Dot Cotton

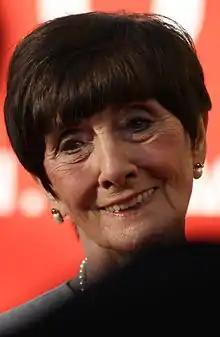
June Brown won multiple awards for her portrayal of Dot.

According to author Pauline Frommer, Dot has been embraced by the viewing British population as a cultural archetype. Brown has suggested that Dot has universal appeal because everybody knows a person like Dot. In 2009, a poll by magazine "Inside Soap" named Dot as the UK's 'greatest gossip' in a soap opera.